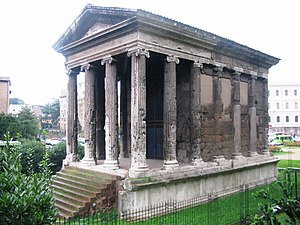
Portunus-templet
Portunus' Temple of Portunus in the Forum Boarium.
Portunus-templet eller Fortuna Virilis-templet er et romersk tempel, der ligger i Rom i Italien. Det er et af de bedst bevarede romerske templer. Hvem templet er viet til er usikkert, da kilderne nævner adskillige templer i dette område, uden at det står klart, hvilket er Portunus'. Det blev kaldt Fortuna Virilis-templet fra renæssancen og er flere steder kendt under det navn. H v i s det er viet til Portunus, gud for nøgler, døre, husdyr og kornkamre, så er det hans primære tempel i Rom.